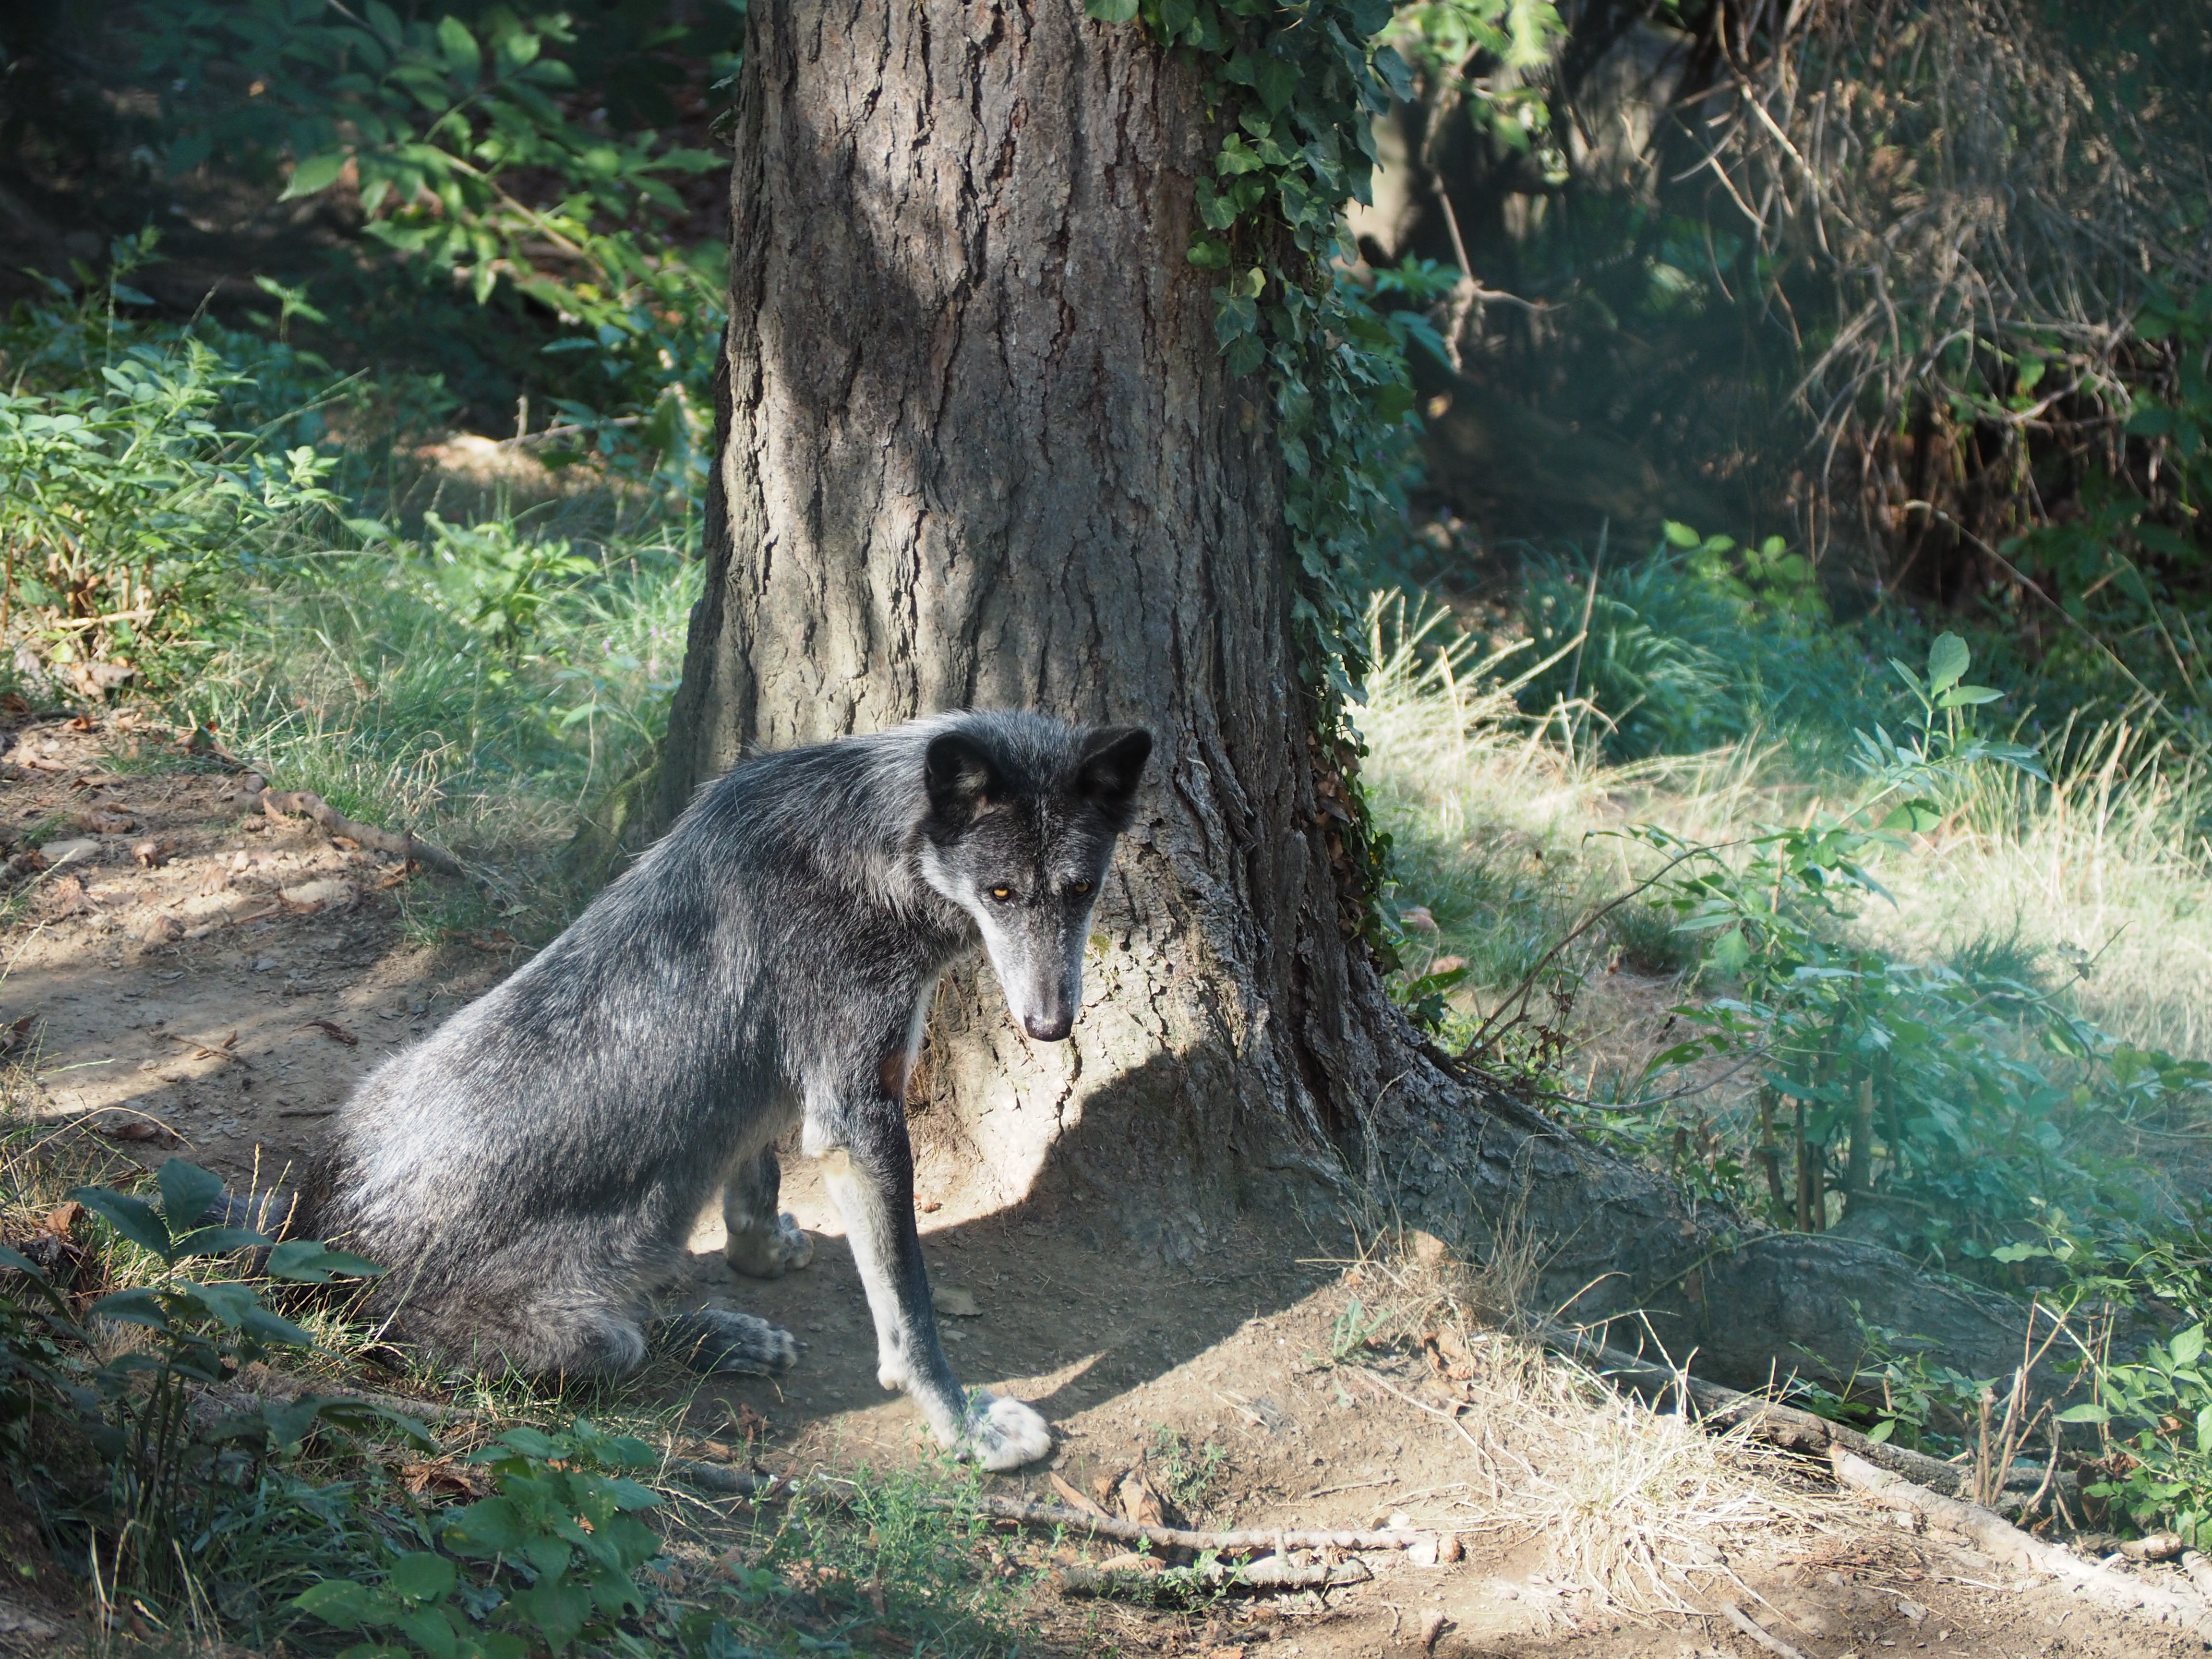
nature, wilderness, wildlife, zoo, mammal, wolf, black, fauna, timberwolf, dog like mammal, wolfdog, irish wolfhound